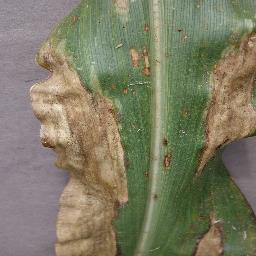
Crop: corn
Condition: (maize)_northern_blight